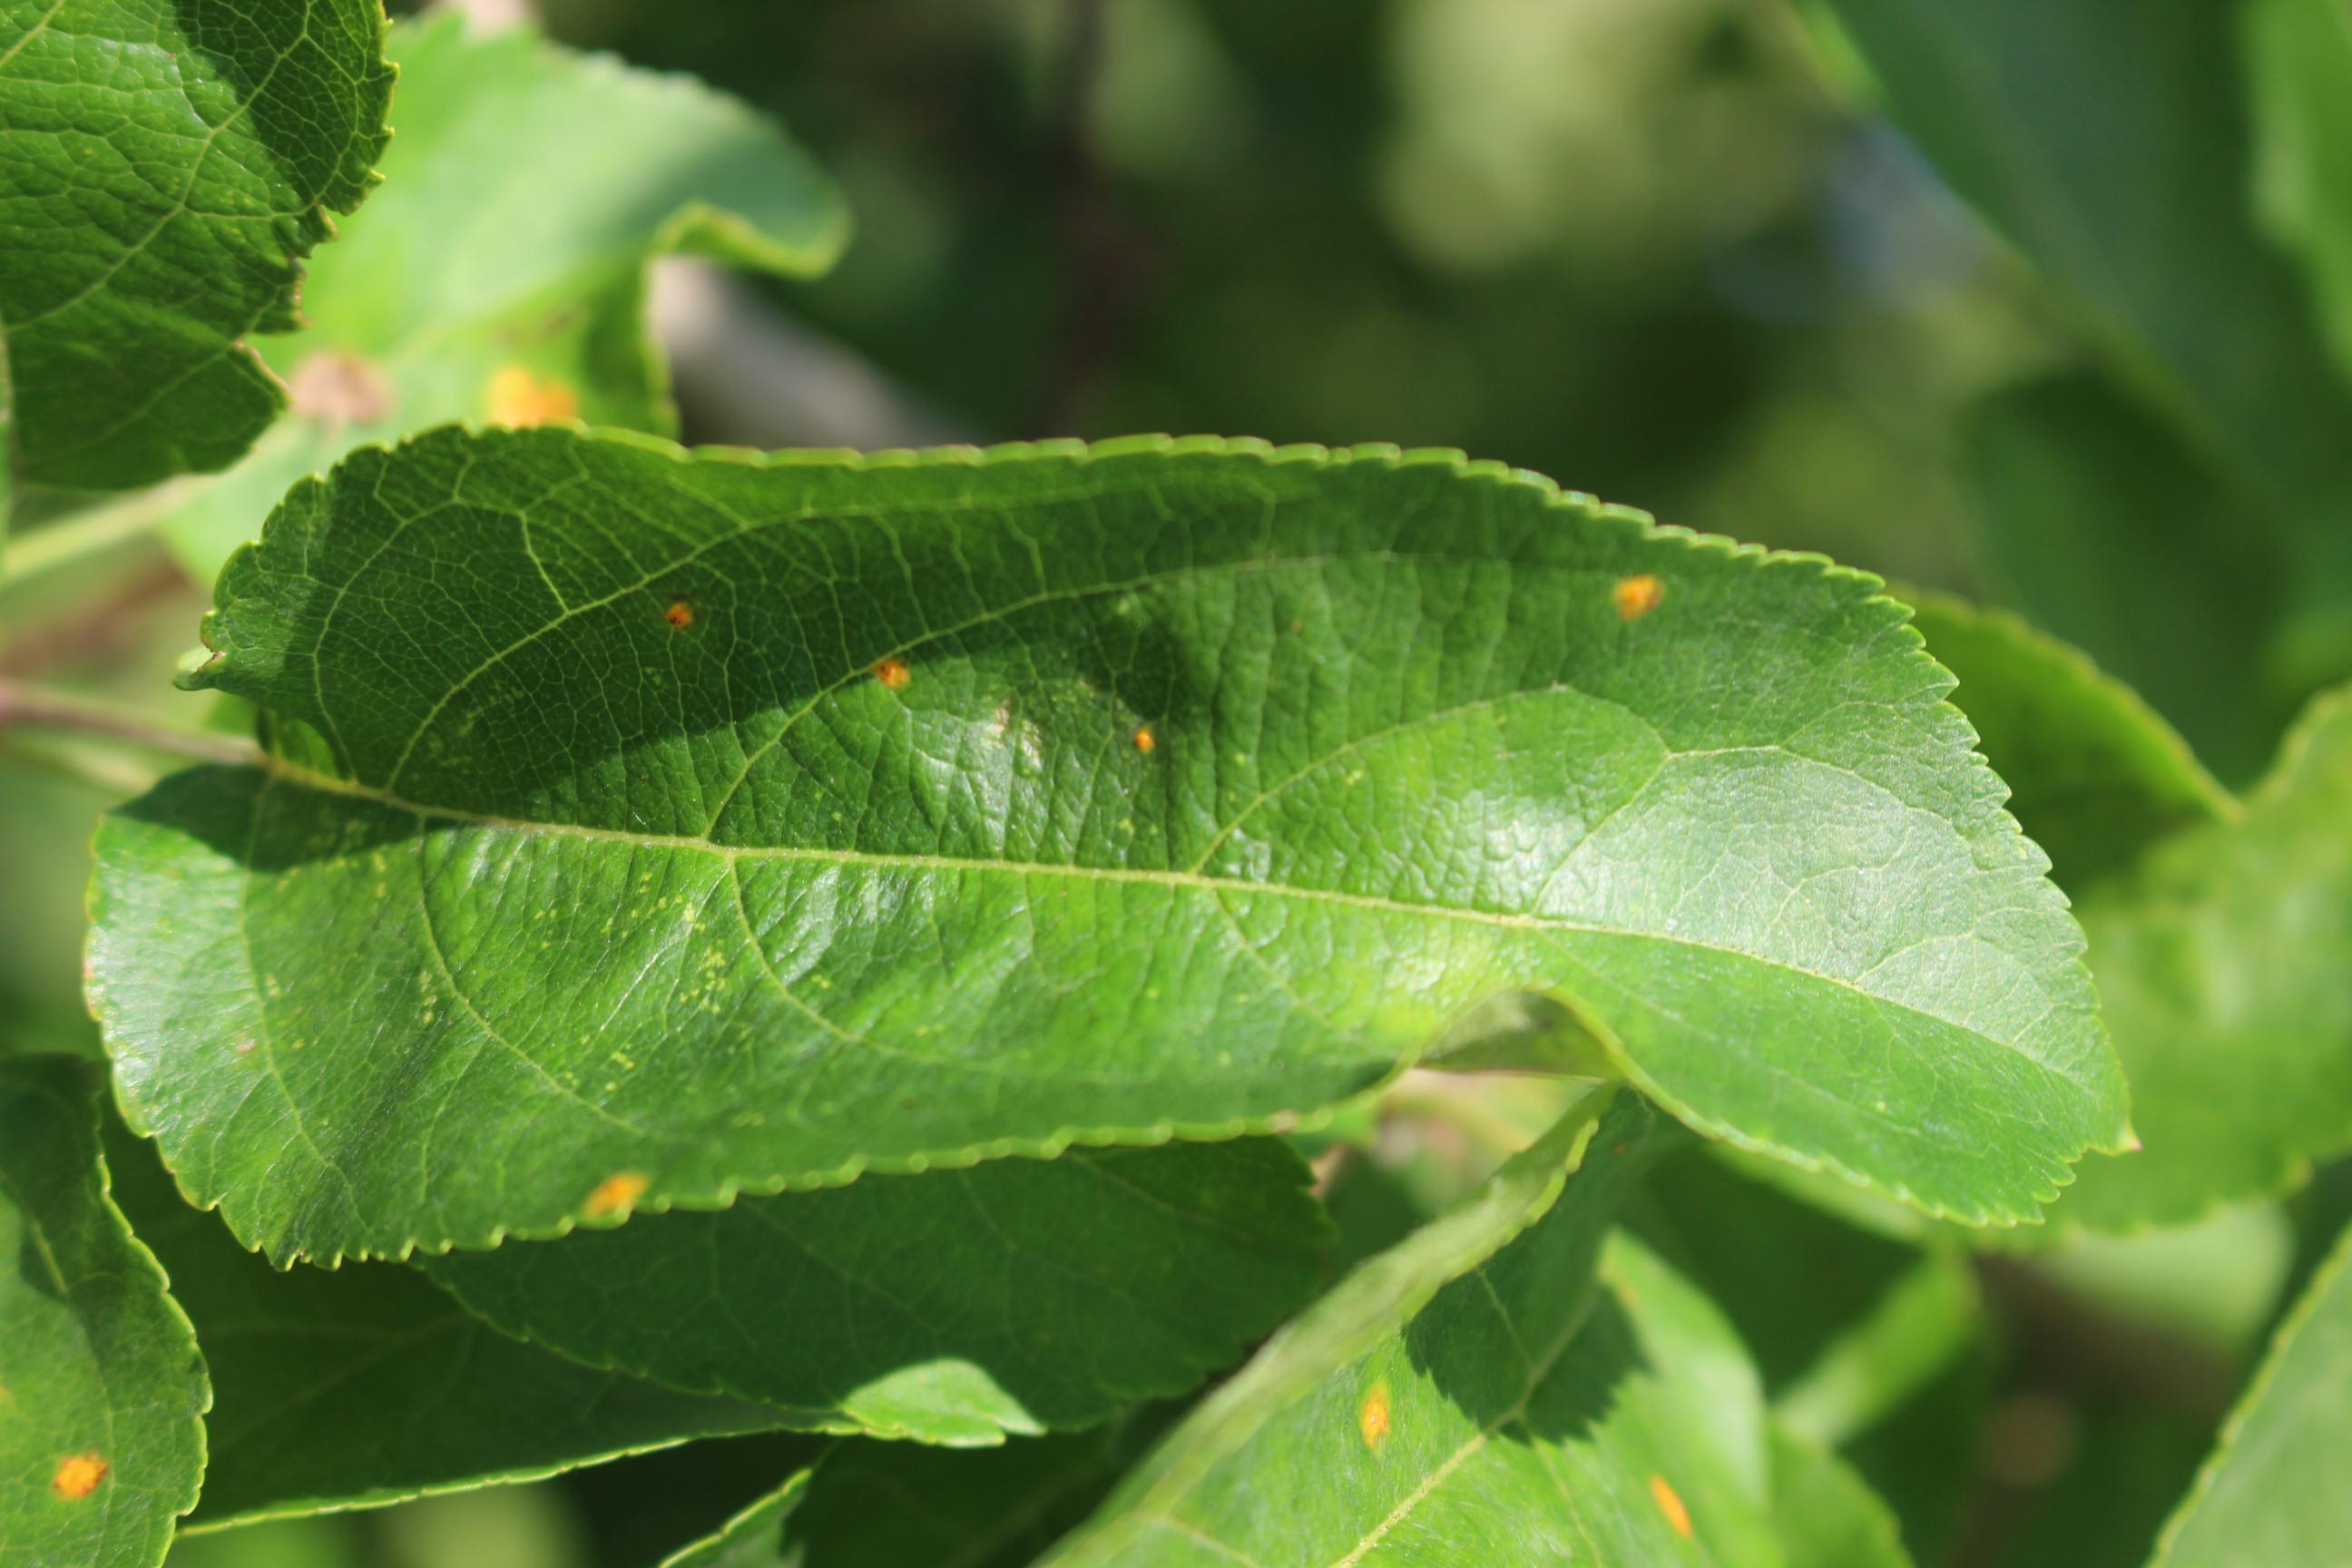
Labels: rust